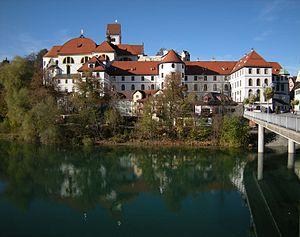
L'abbaye Saint-Magne de Füssen est une ancienne abbaye bénédictine de Füssen, dans le diocèse d'Augsbourg, en Bavière.